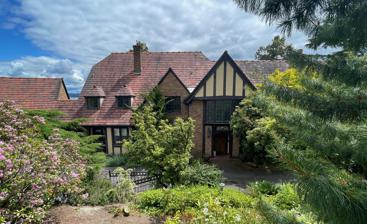
Building: Jesse C. Bowles House
Country: United States of America
Year built: 1925
Historic home in Seattle, Washington, US United States historic place Jesse C. Bowles House U.S. National Register of Historic Places Jesse C. Bowles residence, in 2024 Jesse C. Bowles House Location in Seattle, Washington Show map of Washington (state) Jesse C. Bowles House Jesse C. Bowles House (the United States) Show map of the United States Location 2540 Shoreland Drive, Seattle, Washington , U.S. Coordinates 47°34′50″N 122°17′06″W / 47.58056°N 122.28500°W / 47.58056; -122.28500 Area 30 ft (9.1 m) by 92 ft (28 m) Built 1925 ; 100 years ago ( 1925 ) Architect Arthur Lamont Loveless Architectural style Tudor Revival NRHP reference No. 86003162 Added to NRHP November 6, 1986 The Jesse C. Bowles House is a historic residence located in the Mount Baker neighborhood of Seattle, Washington . The house was listed on the National Register of Historic Places on November 6, 1986. The residence is a well-maintained example of 20th-century Tudor Revival architecture . History Jesse C. Bowles house and garage, in 2024 The Jesse C. Bowles House is located on a bank off Shoreland Drive in the Mount Baker neighborhood of Seattle, Washington, on four lots measuring 60 ft (18 m)-wide, adjacent to Lake Washington . The house was designed by residental architect Arthur Lamont Loveless (1873-1971) in the Tudor Revival -style and built in 1925. The three-story brick home is 30 ft (9.1 m) by 92 ft (28 m) with a concrete foundation, wood-framing with half-timbering, Tudor arches, and a pitched gable roof with clay tiles and an attic. Rooms and casement windows have views of the lake. Modifications to kitchen and bedrooms were done in the 1950s. The residence is among the largest properties in the Mount Baker neighborhood. The Bowles House was constructed for Jesse C. Bowles (1890-1959) and his wife Louise. Bowles was the president of both the Northwest Envelope Company and the Bowles Realty Company. His father, Charles Bowles, moved to Seattle around 1900 and contributed to the founding of the Bowles Wholesale Plumbing Company and Northwest Steel in Portland, Oregon . Historical significance The Jesse C. Bowles House is historically significant based on its example of Tudor Revival architecture, its association with local businessman Jesse C. Bowles, and its location in the Mount Baker neighborhood. The Bowles House was officially listed the National Register of Historic Places on November 6, 1986. See also Bowles House Seattle Landmarks Preservation Board National Register of Historic Places listings in Seattle References